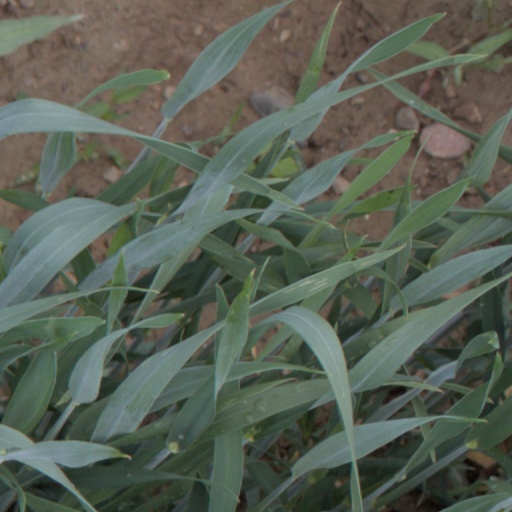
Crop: wheat